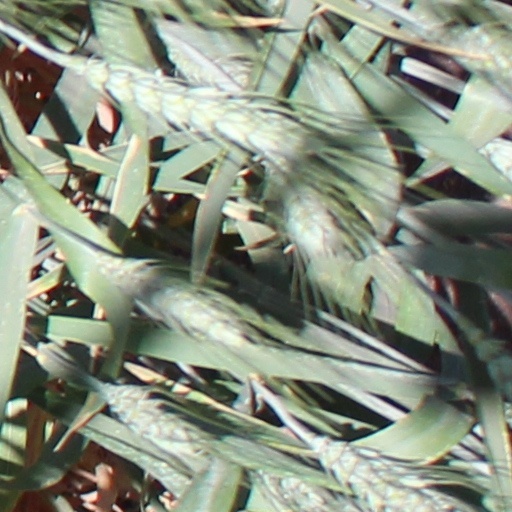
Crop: wheat